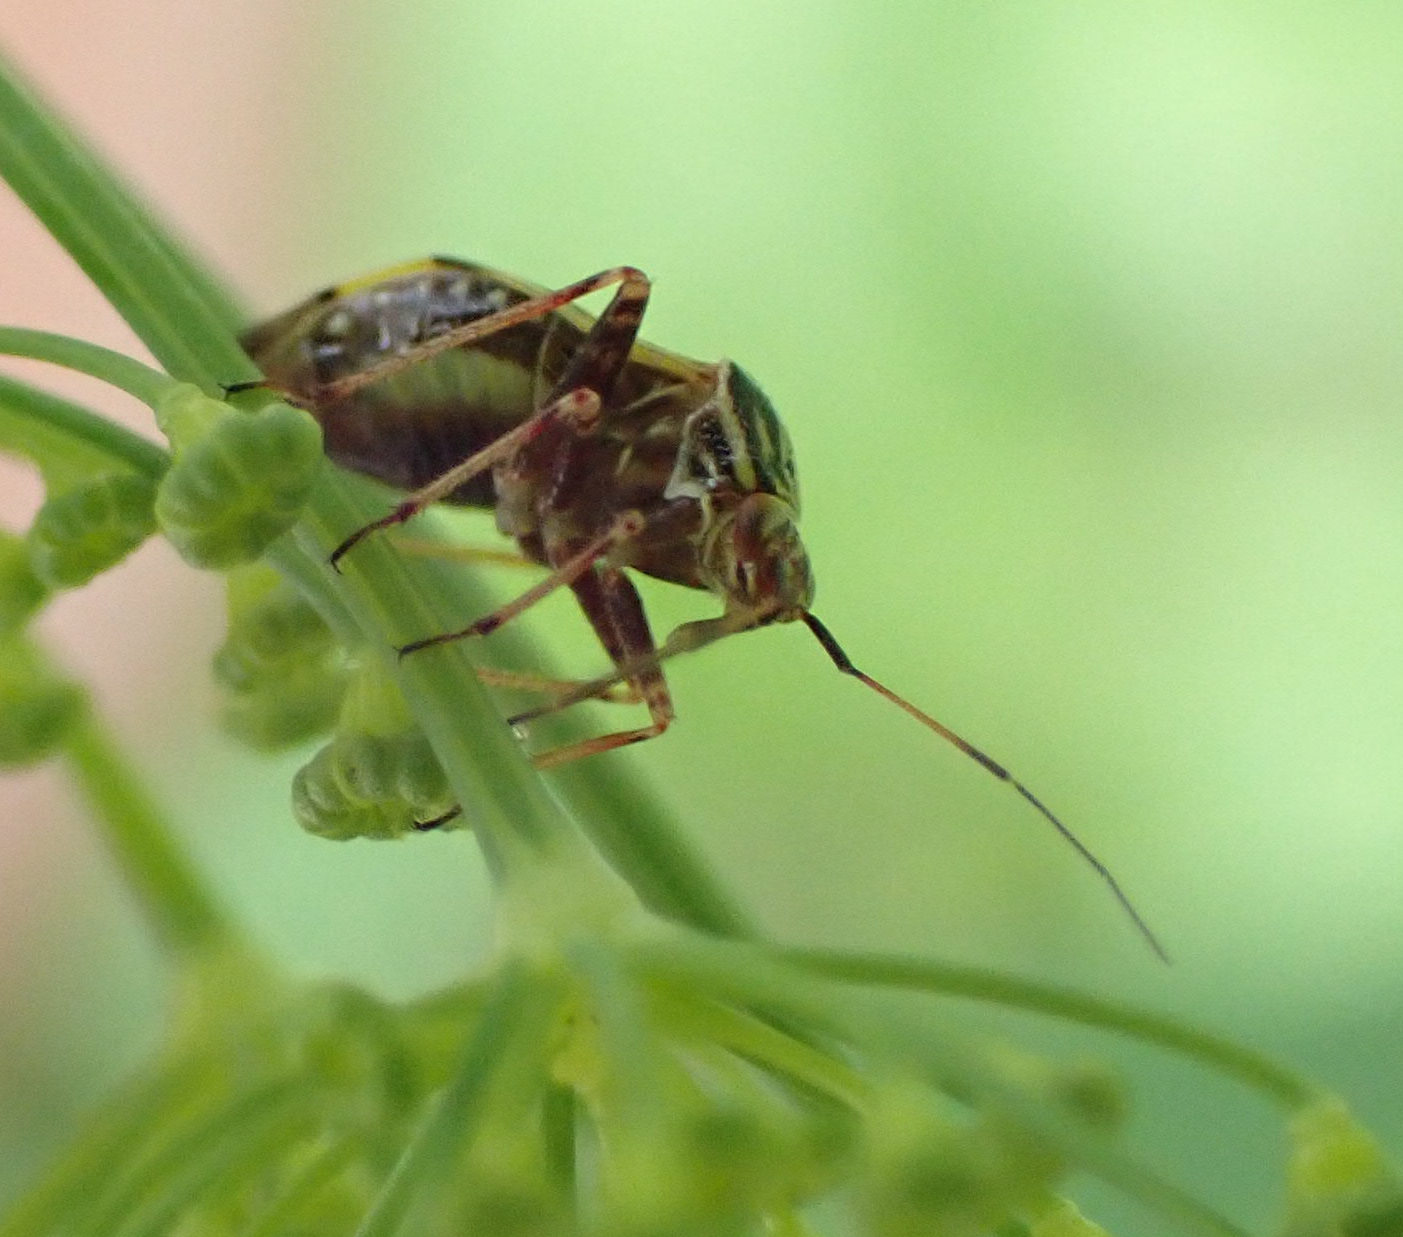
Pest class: lygus_bug